IFK Uppsala Bandy

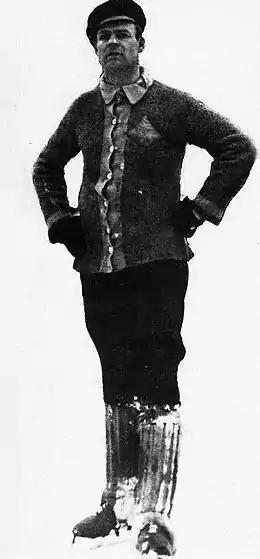
The legendary goalkeeper Sven Säfwenberg

IFK Uppsala Bandy is the bandy department of the IFK Uppsala sports club. The club was founded in 1895 and based in Uppsala, Sweden. The club played bandy, association football and athletics already from the start. IFK was one of the major clubs in all of these sports in the first half of the 20th century. In the 1940s it was also successful in handball.